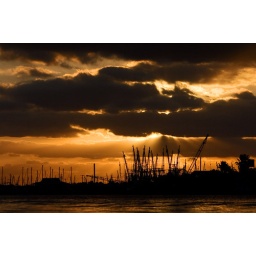
The southernmost deep water port in Texas, Port Isabel is home to a large shrimping fleet.